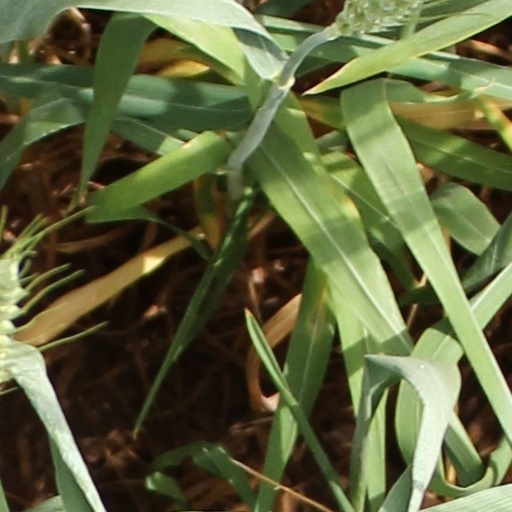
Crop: wheat